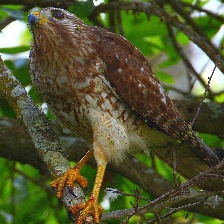
Species: RED SHOULDERED HAWK
Scientific name: BUTEO LINEATUS